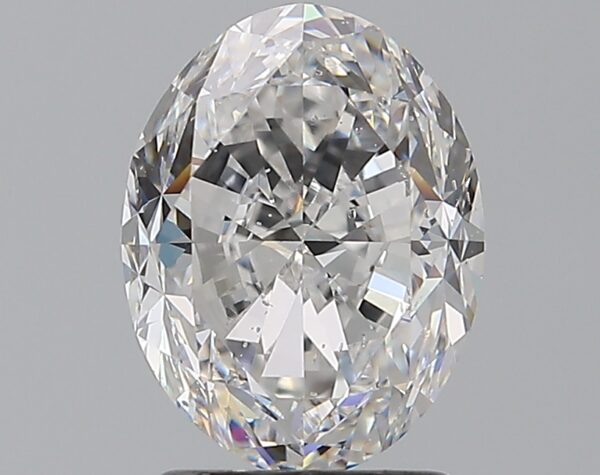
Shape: oval
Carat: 2.5
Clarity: SI1
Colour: D
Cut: FG
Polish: EX
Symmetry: EX
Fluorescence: ST
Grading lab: GIA
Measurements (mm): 9.26 x 7.08 x 4.98